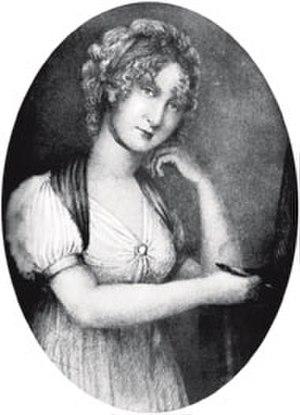
Henriette Lucy Dillon, connue sous le nom de marquise de La Tour du Pin par son mariage en 1787 avec Frédéric-Séraphin, comte de Gouvernet, devenu marquis de La Tour du Pin en 1825, issue par son père Arthur Dillon d'une famille de gentilshommes irlandais établie en France sous Louis XIV, est l'auteur de mémoires sur la fin de l'Ancien Régime, la Révolution et l'Empire.